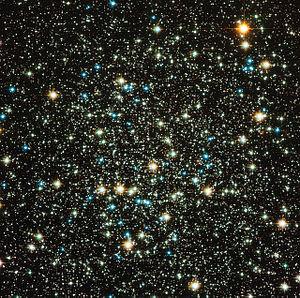
Une étoile géante rouge ou géante rouge est une étoile lumineuse de masse faible ou intermédiaire qui se transforme en étoile géante lors du stade tardif de son évolution stellaire. L'étoile devient ainsi plus grande, ce qui entraîne une diminution de sa température de surface et, conséquemment, entraîne un rougissement de celle-ci. Les géantes rouges comprennent les types spectraux K et M, mais aussi les étoiles de type S et la plupart des étoiles carbonées.
La branche des géantes rouges, appelée parfois la première branche des géantes, est la partie de la branche des géantes avant que la combustion de l'hélium ne démarre, lors de l'évolution stellaire. C'est un stade qui suit la séquence principale pour les étoiles de masse faible ou intermédiaire. Les étoiles de la branche des géantes rouges ont un cœur inerte d'hélium entouré d'une coquille d'hydrogène brûlant selon le cycle CNO. Ce sont des étoiles de types K et M beaucoup plus grosses et beaucoup plus lumineuses que les étoiles de la séquence principale ayant la même température.
NGC 288 est un amas globulaire située dans la constellation du Sculpteur.